Alleged doubles of Adolf Hitler

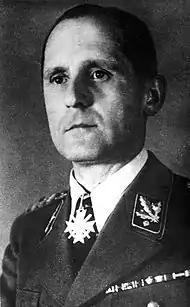
In 1998, it was dubiously claimed that Gestapo chief Heinrich Müller (missing in action as of May 1945) had survived the war and told the U.S. that a double was used to help Hitler escape.

Soviet journalist Lev Bezymenski details the darned-sock-wearing double in his 1968 Soviet propaganda book, "The Death of Adolf Hitler", which novelly provided details of Hitler's dental remains while implying they were found in the mouth of a different body. Bezymenski quotes Ivan Klimenko, the commander of the Red Army's SMERSH unit, as stating that on the night of 3 May 1945, he witnessed "Vizeadmiral" Hans-Erich Voss seem to recognize a corpse as Hitler's in a dry firefighting water tank filled with other bodies in the Reich Chancellery garden. Although Klimenko had some doubts because the corpse was wearing mended socks, he briefly speculated that it belonged to Hitler. On 4 May, Soviet officers had the body double filmed. In the 1982 edition of his book, Bezymenski cites the cameraman behind the footage as saying that the body had been brought inside the Chancellery for identification by Germans, most of whom thought it was not Hitler; the body was then brought outside to be filmed in better lighting.